William Gray Warden House

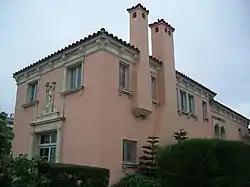

The William Gray Warden House (also known as the Warden House) is a historic home in Palm Beach, Florida. It is located at 112 Seminole Avenue. On August 1, 1984, it was added to the U.S. National Register of Historic Places.